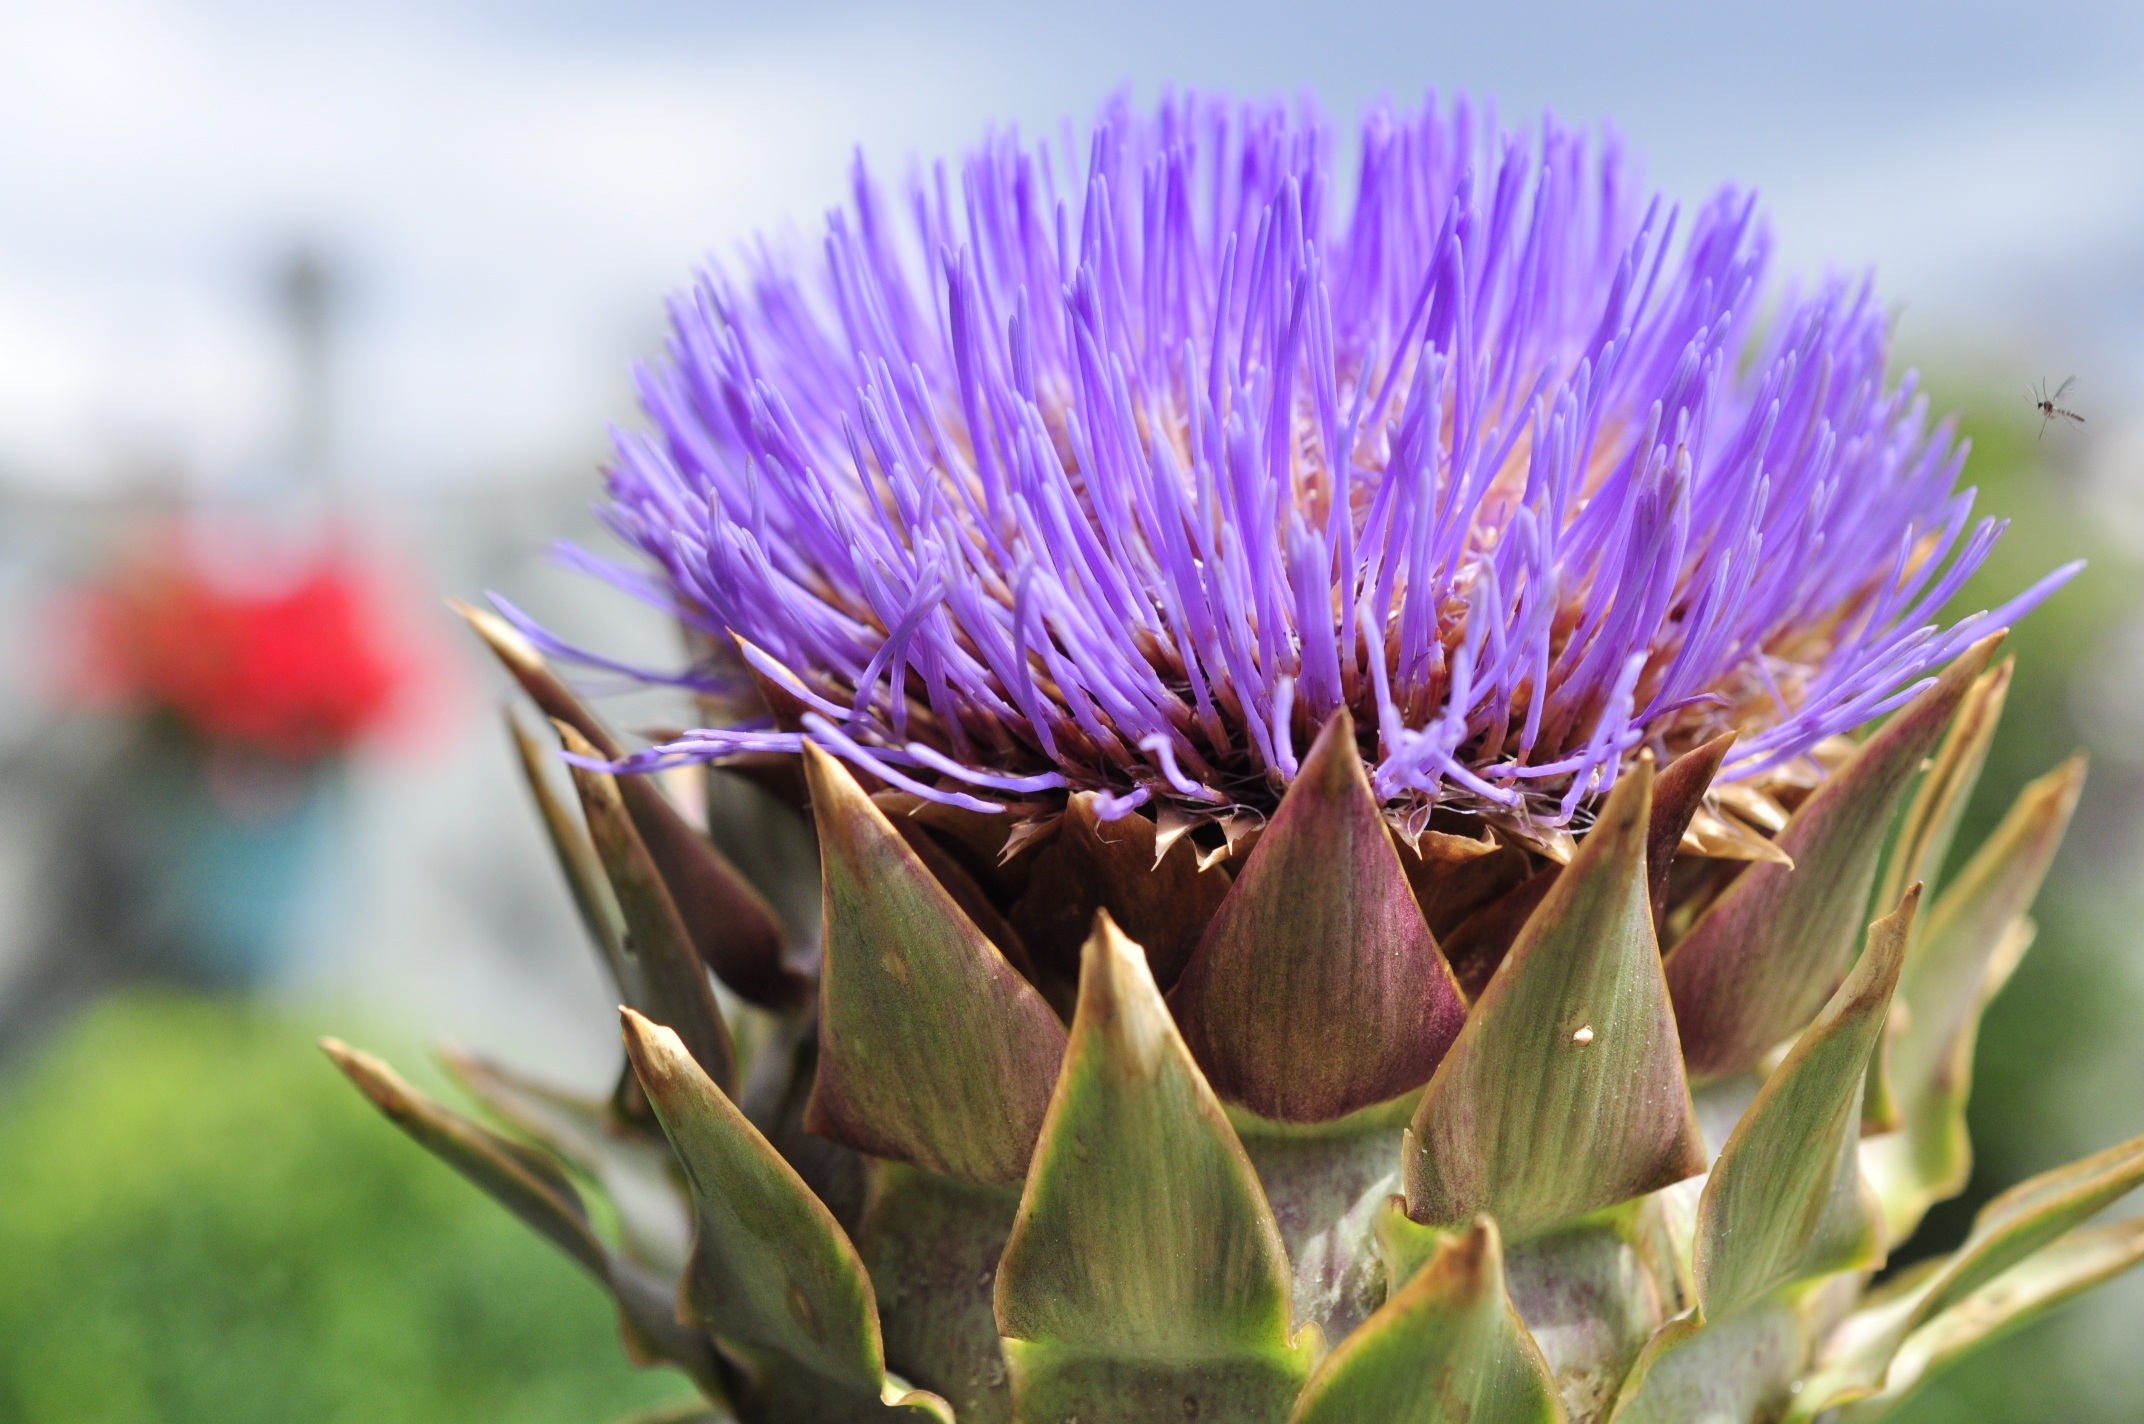
blossom, plant, flower, purple, bloom, produce, botany, flora, wildflower, artichoke, vegetables, thistle, macro photography, flowering plant, daisy family, silybum, plant stem, land plant, artichoke thistle